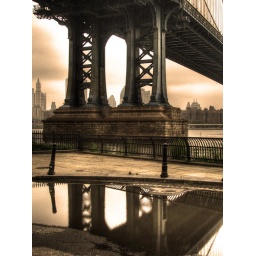
water under the bridge